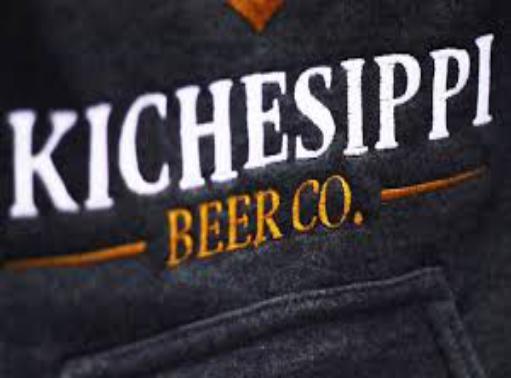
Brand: kichesippi-2
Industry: Food